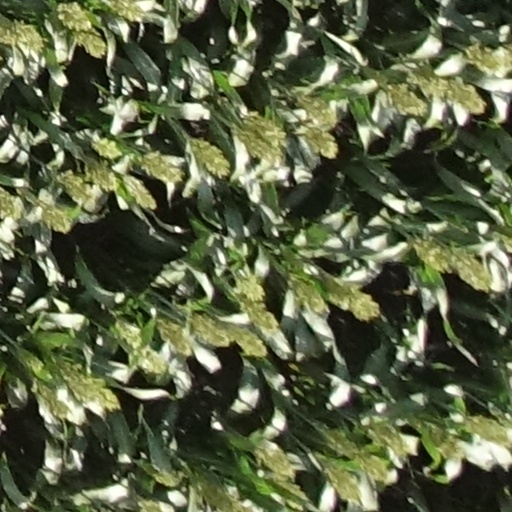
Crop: sorghum